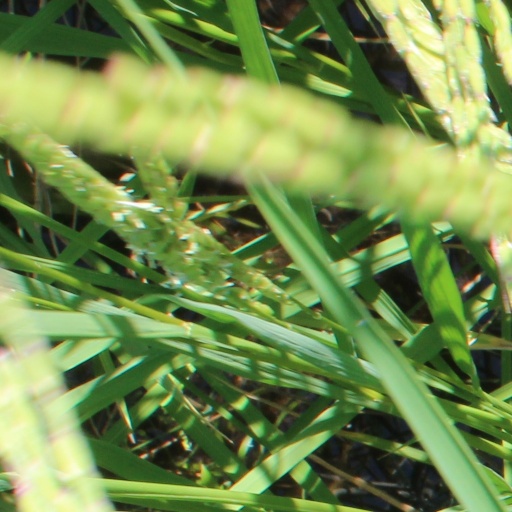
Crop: rice